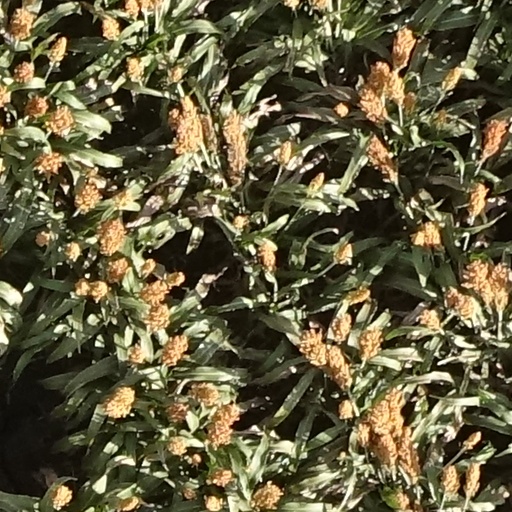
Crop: sorghum